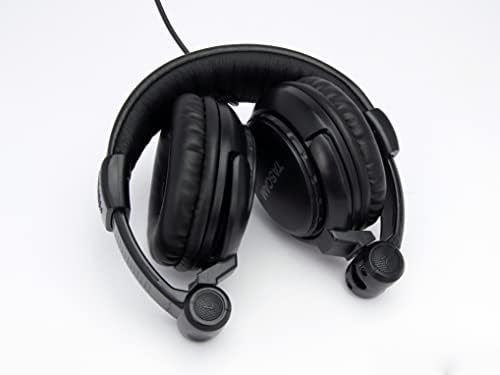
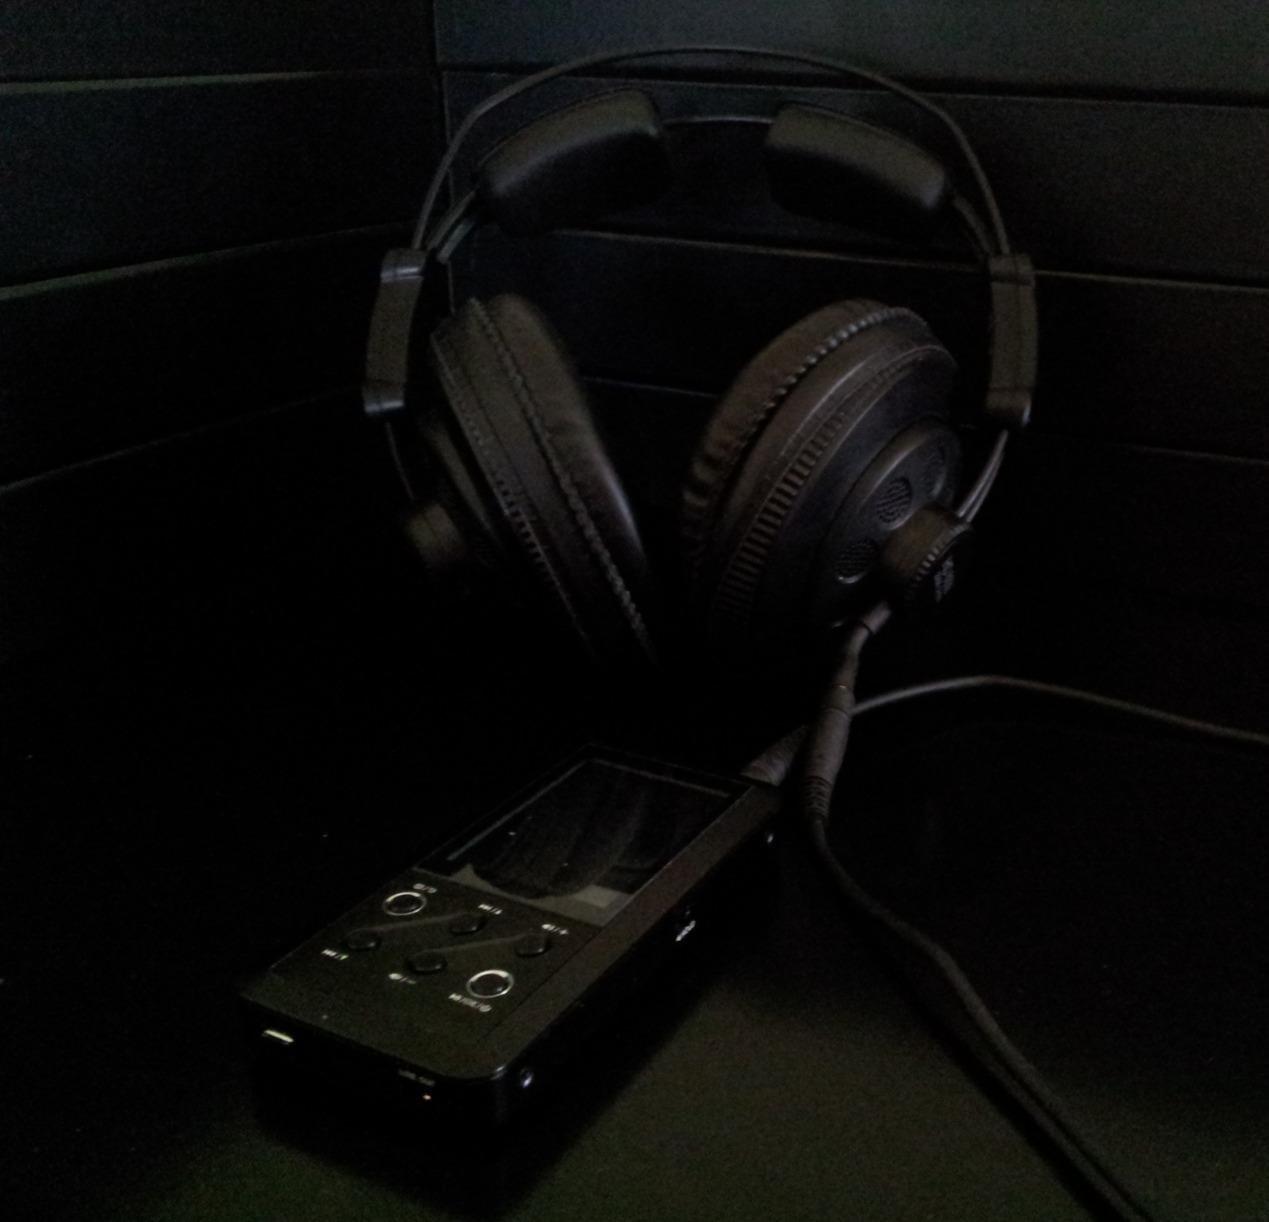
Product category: headphones
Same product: no